Neon Genesis Evangelion (manga)

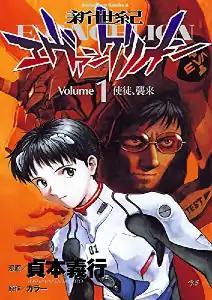
Cover of the first volume, featuring Shinji Ikari (front) and Gendo Ikari (back)

is a Japanese manga series written and illustrated by Yoshiyuki Sadamoto and published by Kadokawa Shoten. It began in "Monthly Shōnen Ace" in December 1994 and later moved to "Young Ace", finishing in June 2013. It consists of 14 volumes, each composed of several "stages" or chapters. It was initially released before the anime series of the same name by Gainax and Tatsunoko Production and was originally intended as a companion adaptation to that of the TV series.